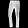
Label: Trouser